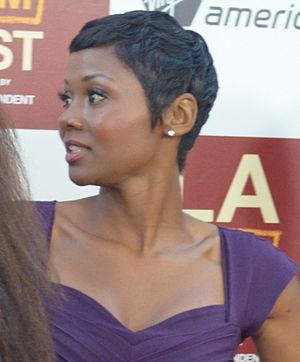
Emayatzy Corinealdi, née le 14 janvier 1980 à Fort Knox, est une actrice américaine.